Alexandra Jiménez

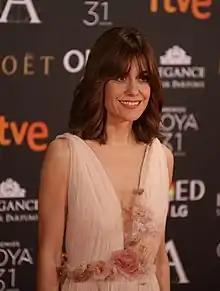
At the 2017 Goya Awards

Alexandra Jiménez Arrechea (born 4 January 1980) is a Spanish actress. She became popular for her role as África Sanz in the sitcom "Los Serrano". She starred in the TV series "La pecera de Eva", broadcast between 2010 and 2011. Between 2015 and 2016 she hosted the stand-up comedy show "".